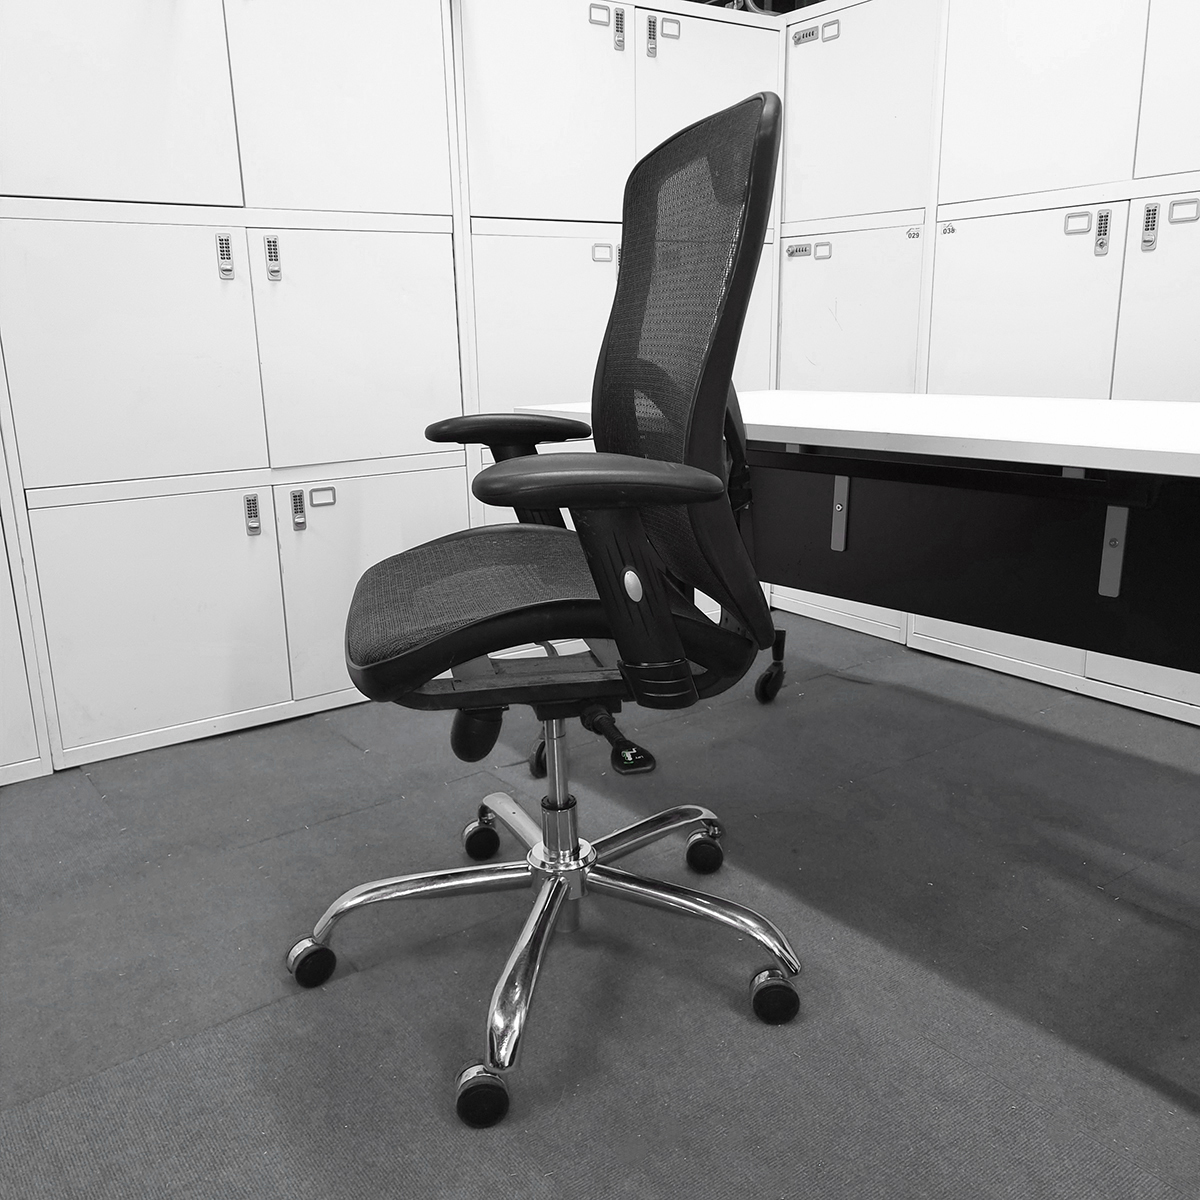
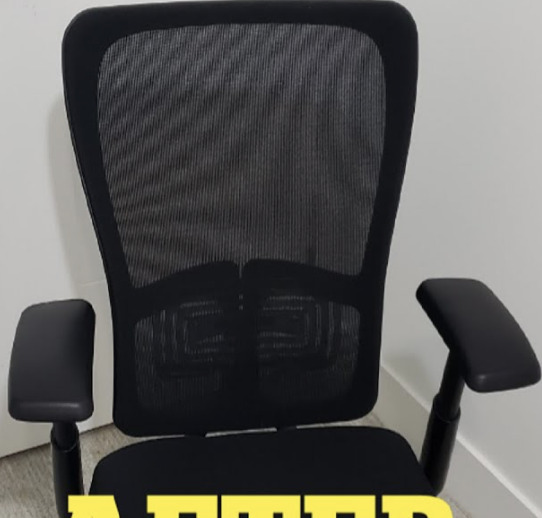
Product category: items_chair
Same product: no